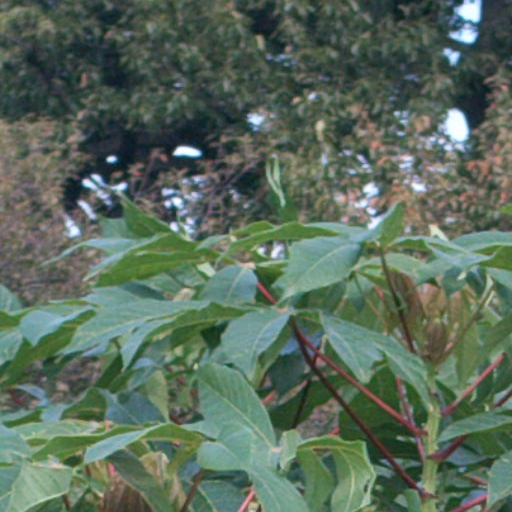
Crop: cassava